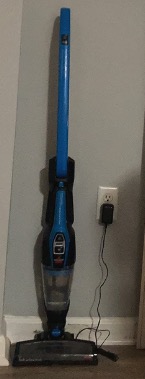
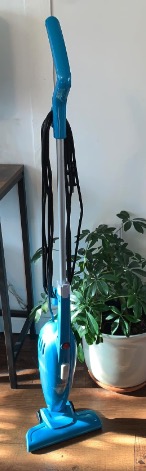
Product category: items_vacuum
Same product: no